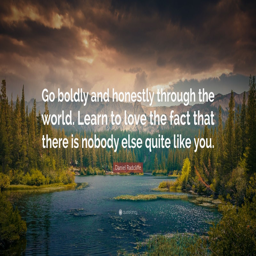
person boldly and honestly through the world .